Oscar Bernadotte

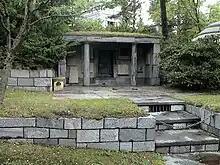
Bernadotte's family grave north of Stockholm, where the remains of his assassinated son Folke Bernadotte also are interred

Through Oscar's marriage in Bournemouth on 15 March 1888 to Swedish noblewoman Ebba Munck af Fulkila, lady-in-waiting to the Crown Princess, without the consent of his father, the King, he gave up his right of succession to the Swedish throne and his royal title.